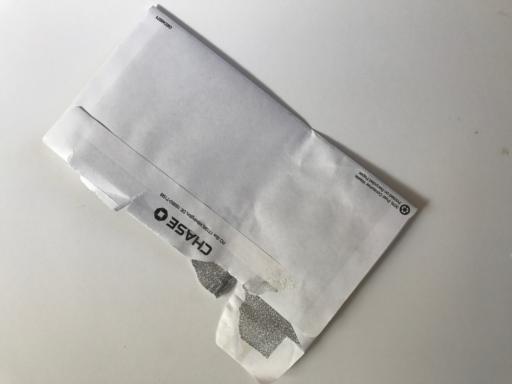
Waste category: paper